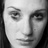
Emotion: sad